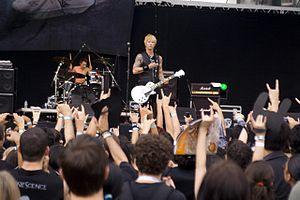
Loaded, également connu sous le nom de Duff Mckagan’s Loaded, est un groupe de hard rock américain, originaire de Seattle, dans l'État de Washington. Depuis 2001, le line-up du groupe inclus le chanteur et guitariste Duff McKagan, le guitariste Mikes Squires et le bassiste Jeff Rouse. Isaac Carpenter, est depuis 2009, le batteur en remplacement de Geoff Reading.